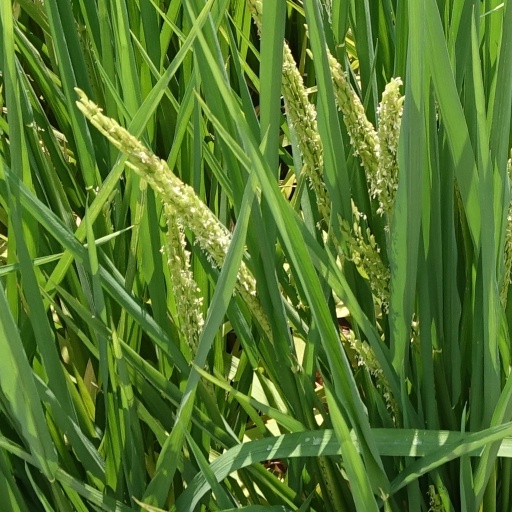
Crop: rice